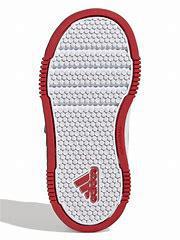
Brand: Adidas
Model: Tensaur Sport Training Hook And Loop